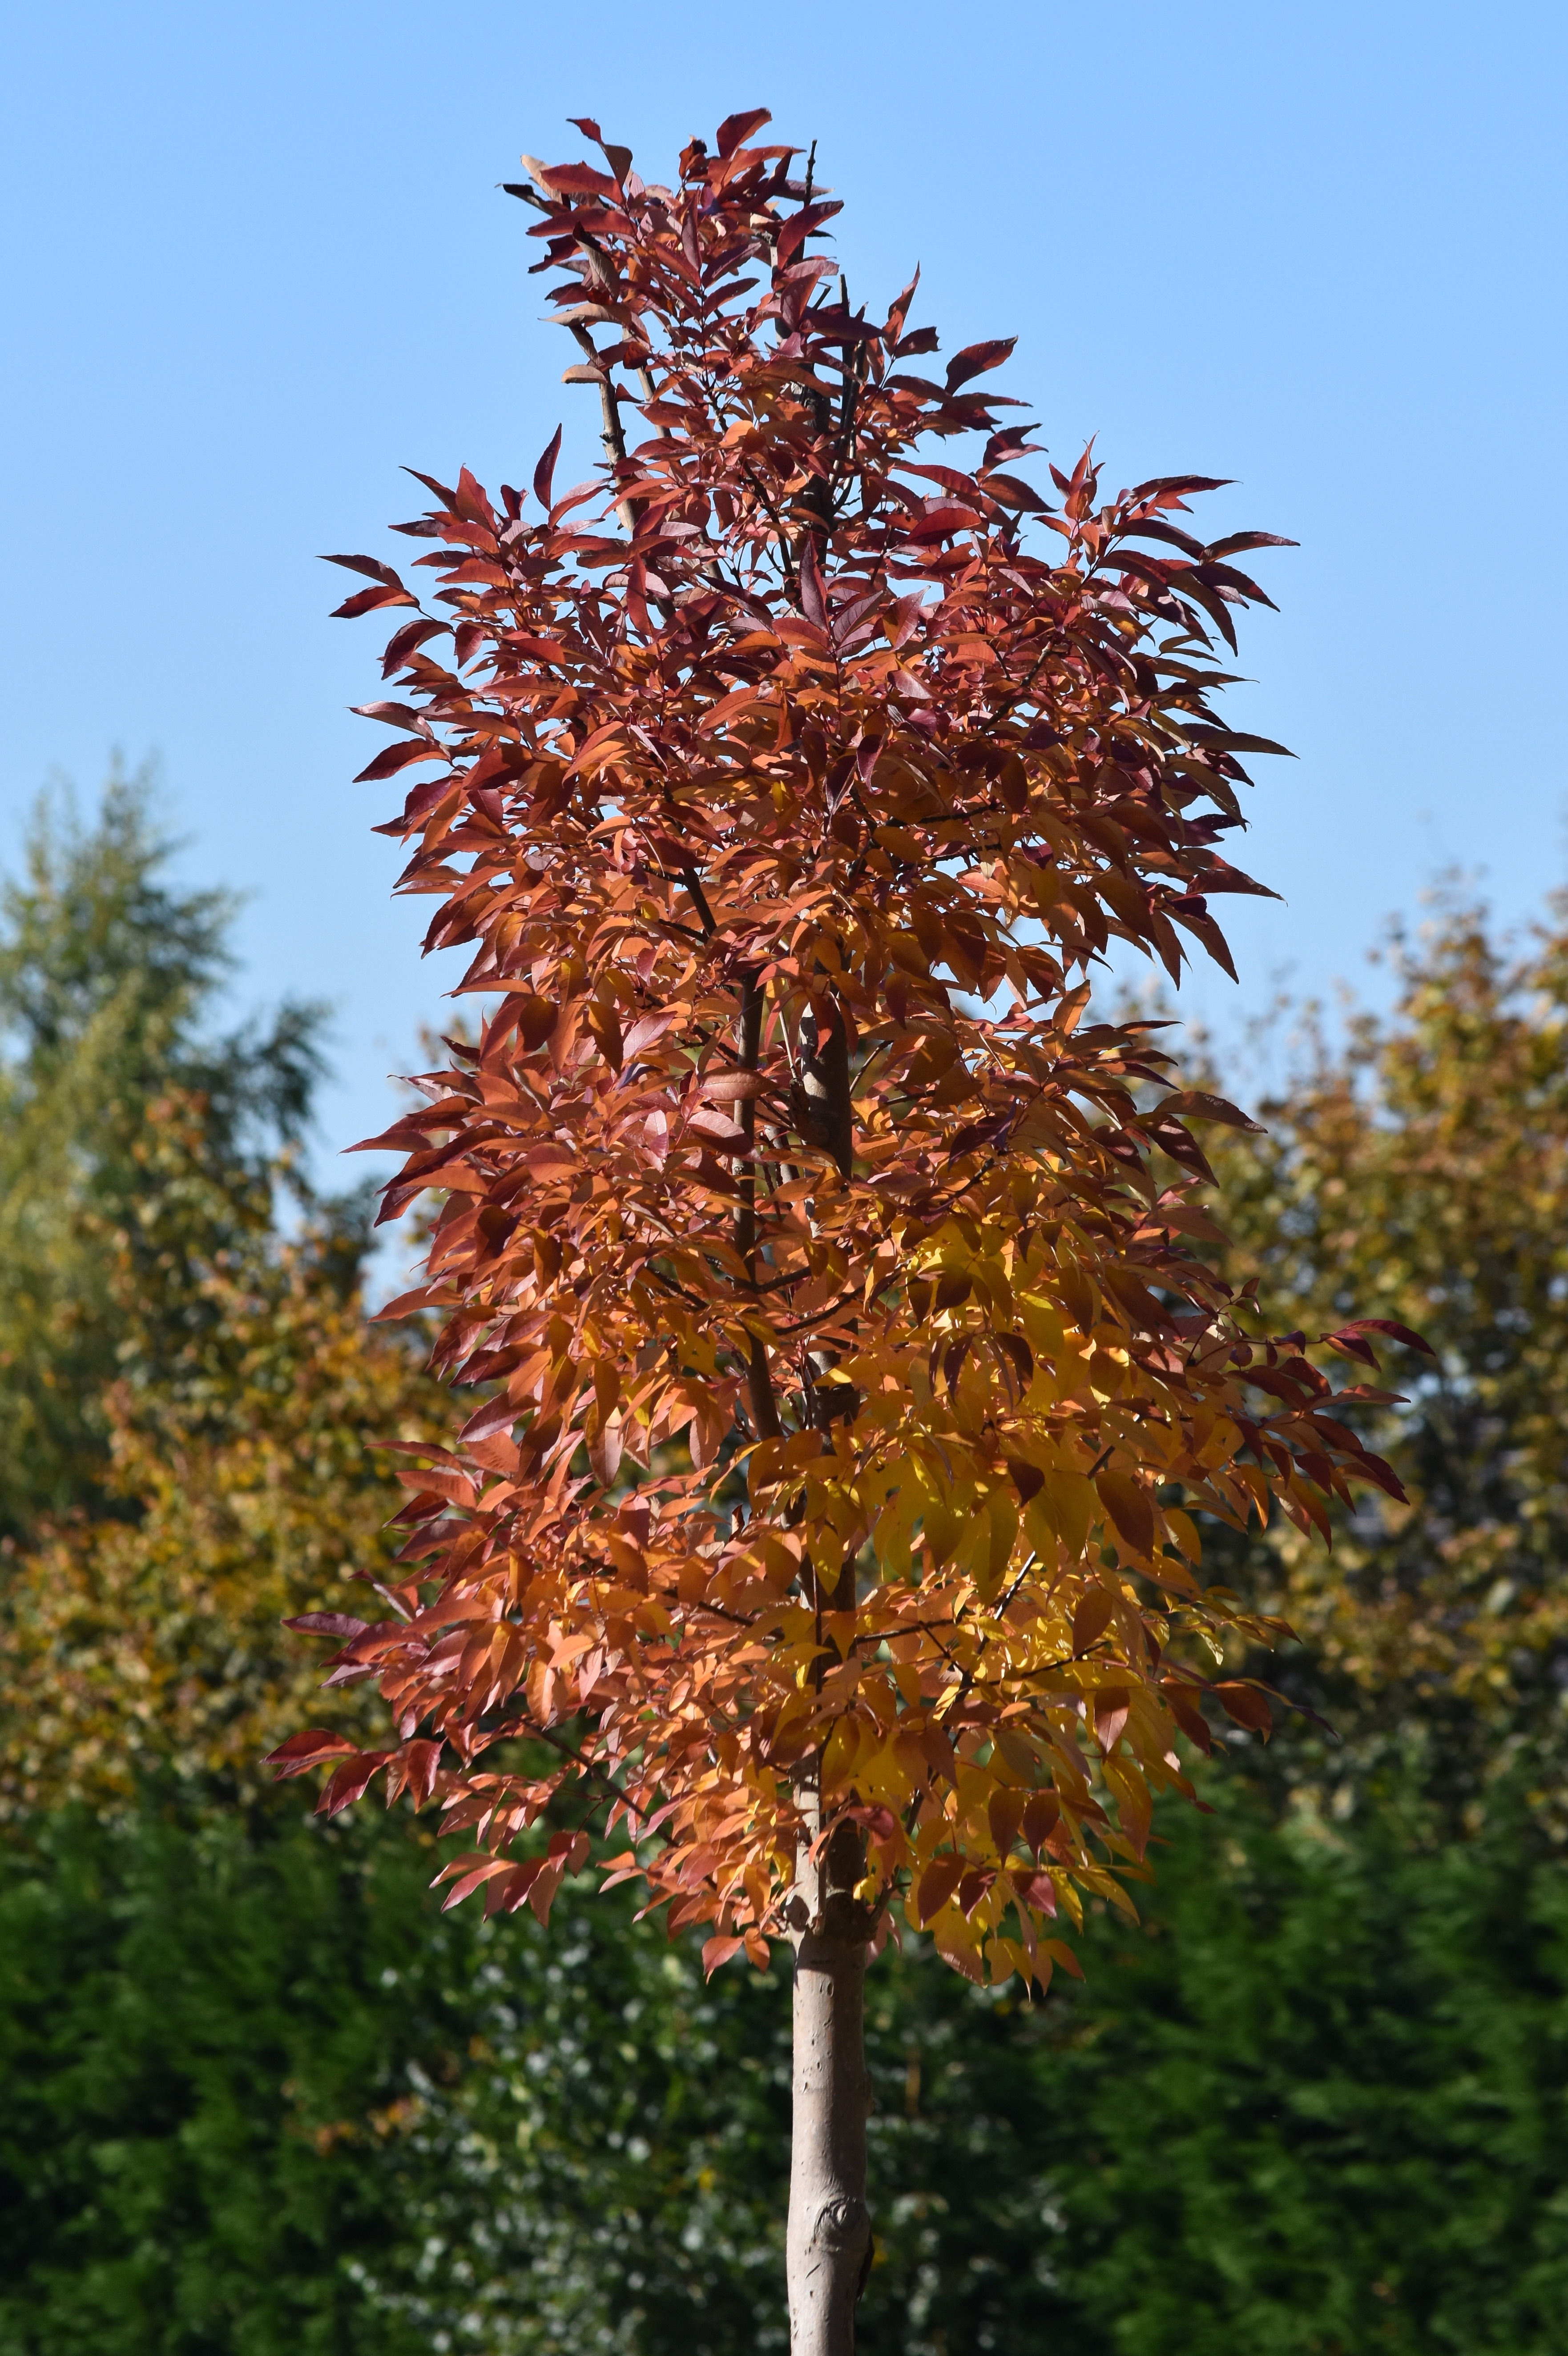
tree, nature, branch, plant, leaf, flower, autumn, botany, season, maple tree, leaves, colors, shrub, deciduous, fall colors, autumn leaf, larch, flowering plant, woody plant, land plant